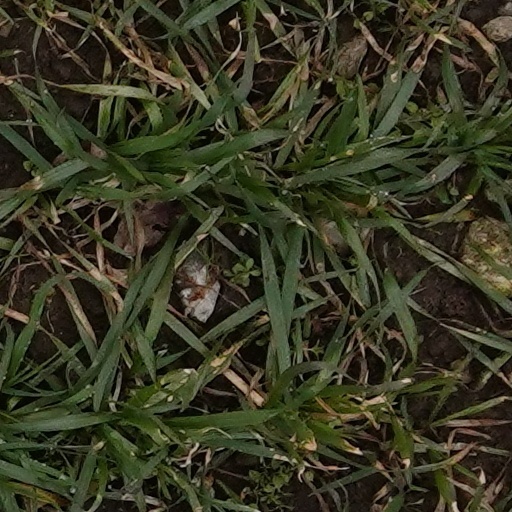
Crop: wheat